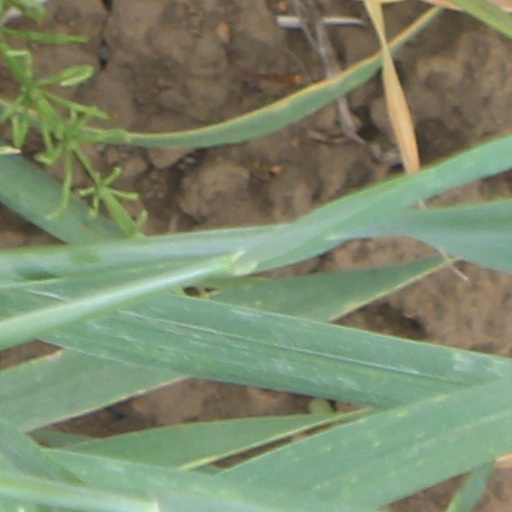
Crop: wheat